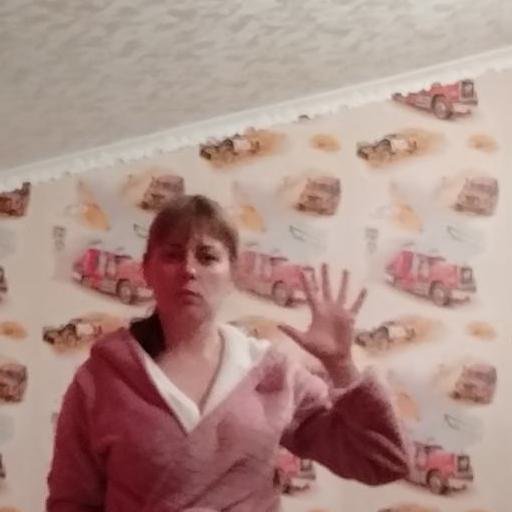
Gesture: palm